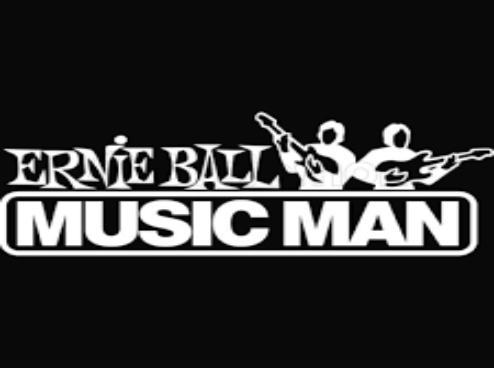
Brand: music man-2
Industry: Leisure